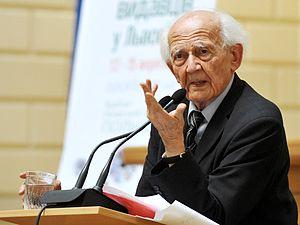
Zygmunt Bauman, né le 19 novembre 1925 à Poznań et mort le 9 janvier 2017 à Leeds, est un sociologue possédant la double nationalité britannique et polonaise. Doctorant et enseignant à la London School of Economics, il était également professeur émérite à l'université de Leeds.